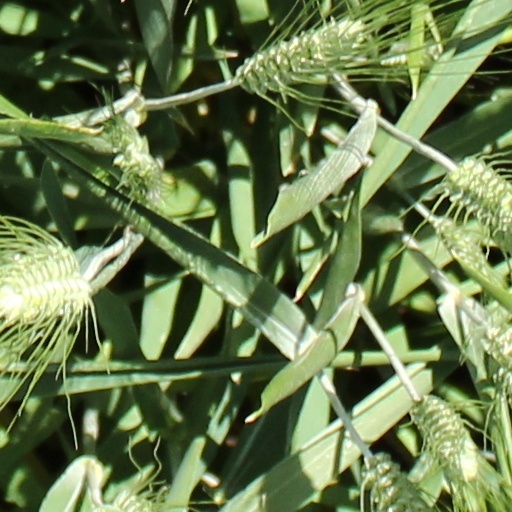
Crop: wheat